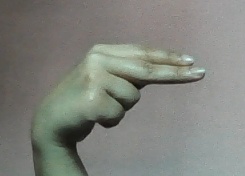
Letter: ain